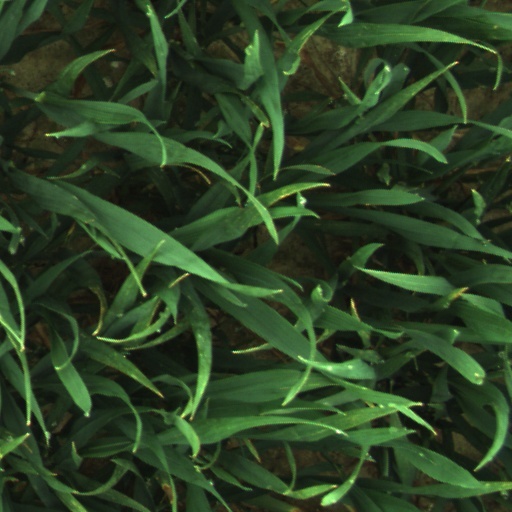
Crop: wheat